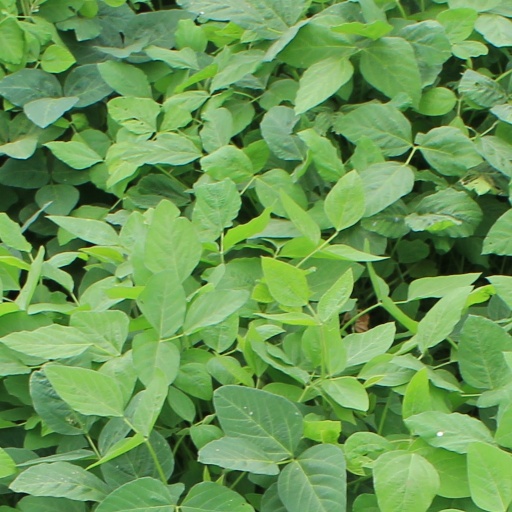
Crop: soybean